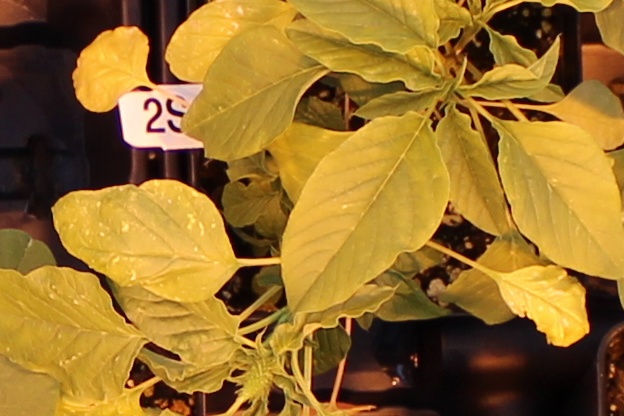
Label: Palmer Amaranth